Brazilian Army

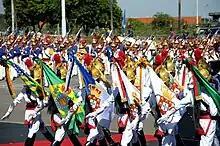

The Brazilian Army originates from the defense forces of the Portuguese Empire in Colonial Brazil. A Brazilian national army was designated by law for the first time in the Brazilian Empire's 1824 constitution, but land forces had already been fighting under the Brazilian flag since the proclamation of Independence in 1822. Command of these forces, until then dispersed among the viceroys and captain-generals of the captaincies, was unified under the Secretariat of State for War Affairs (later the Ministry of War) in 1822.